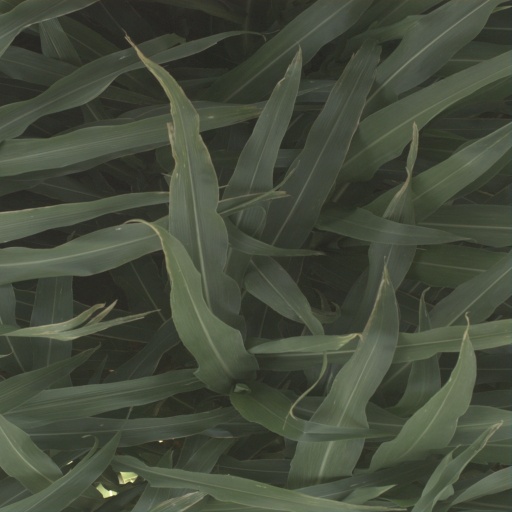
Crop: sorghum